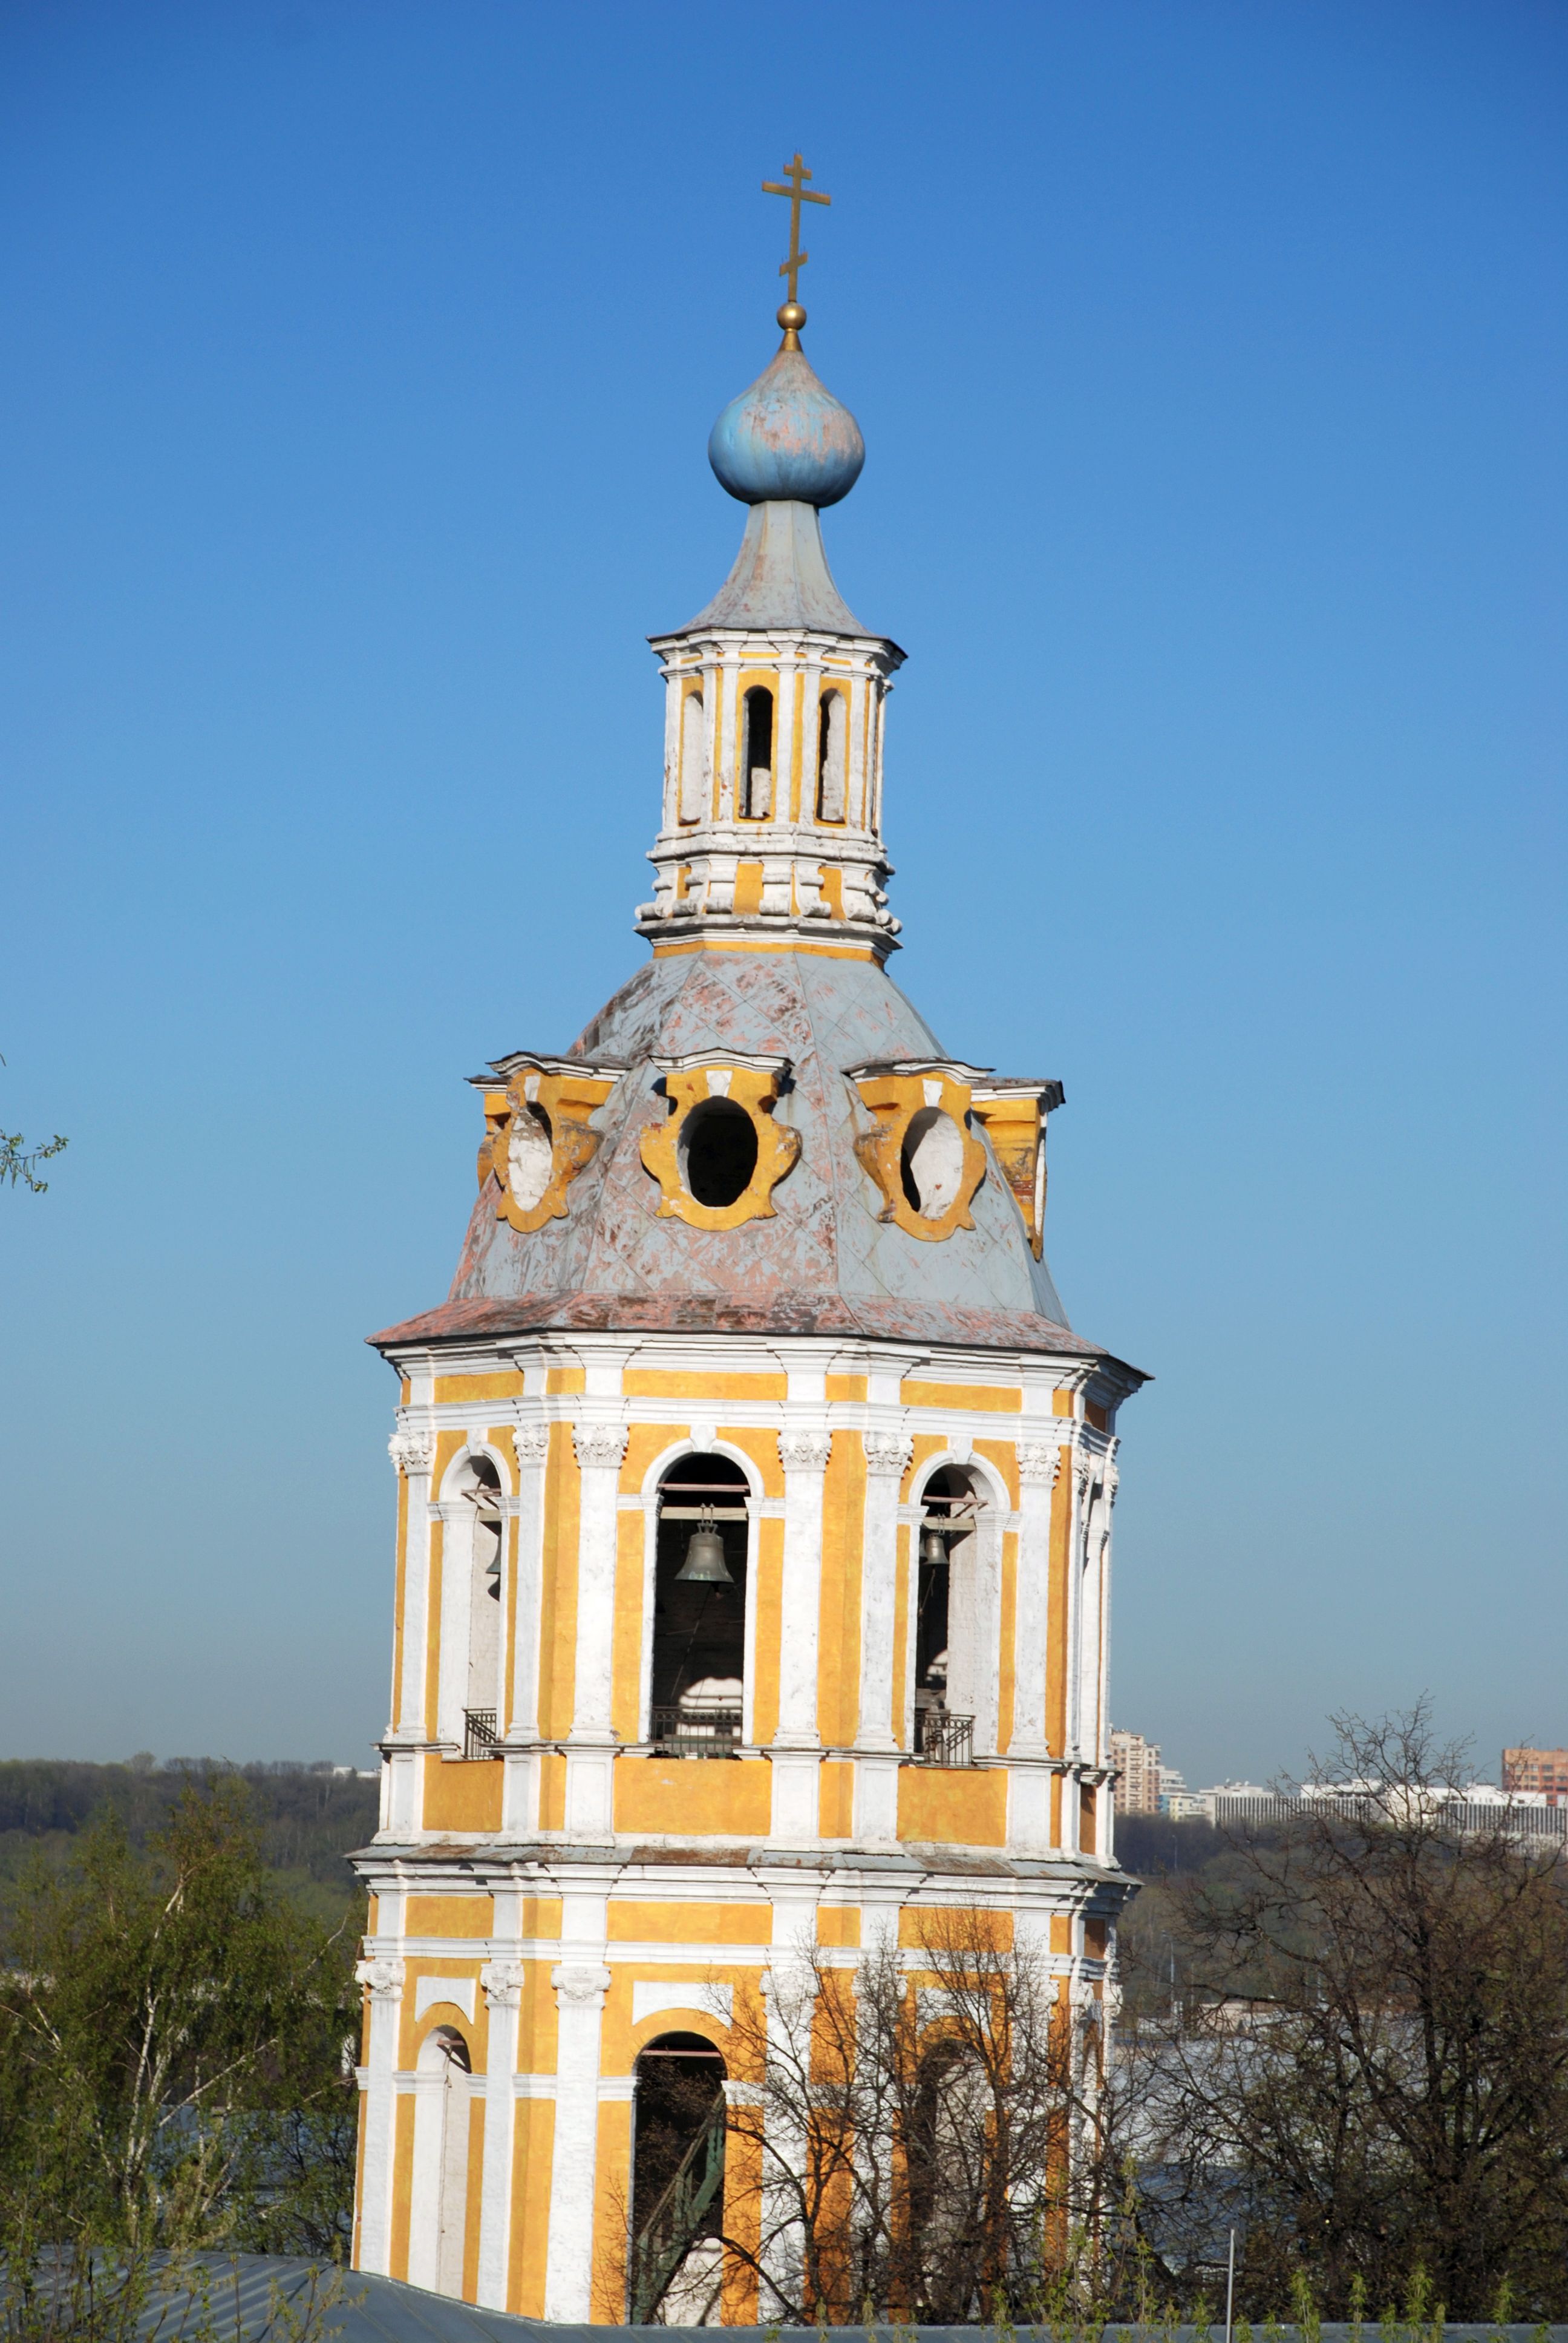
city, cityscape, transport, vehicle, nikon, cool image, andrew, monastery, moscow, russia, d80, cityscapes, moskau, moscou, andrewmonastery